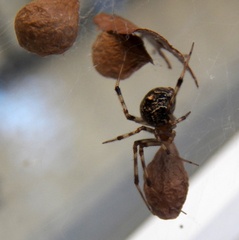
Species: Parasteatoda_tepidariorum